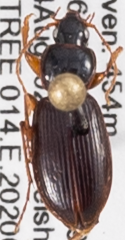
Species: Synuchus impunctatus
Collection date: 2020-08-04
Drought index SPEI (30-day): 2.09
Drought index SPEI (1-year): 2.09
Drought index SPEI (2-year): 2.09